Hanchey Army Heliport

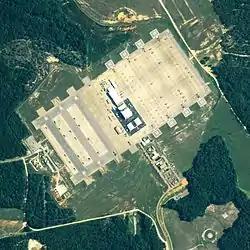
NAIP aerial image, 15 June 2006

Hanchey Army Heliport is a military heliport serving Fort Rucker in Dale County, Alabama, United States. Owned by the United States Army, it is located south of the city of Ozark.